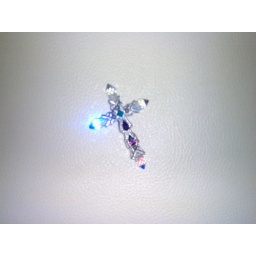
This is a vintage cross i came across, and eventually bought, at a flea market in church.